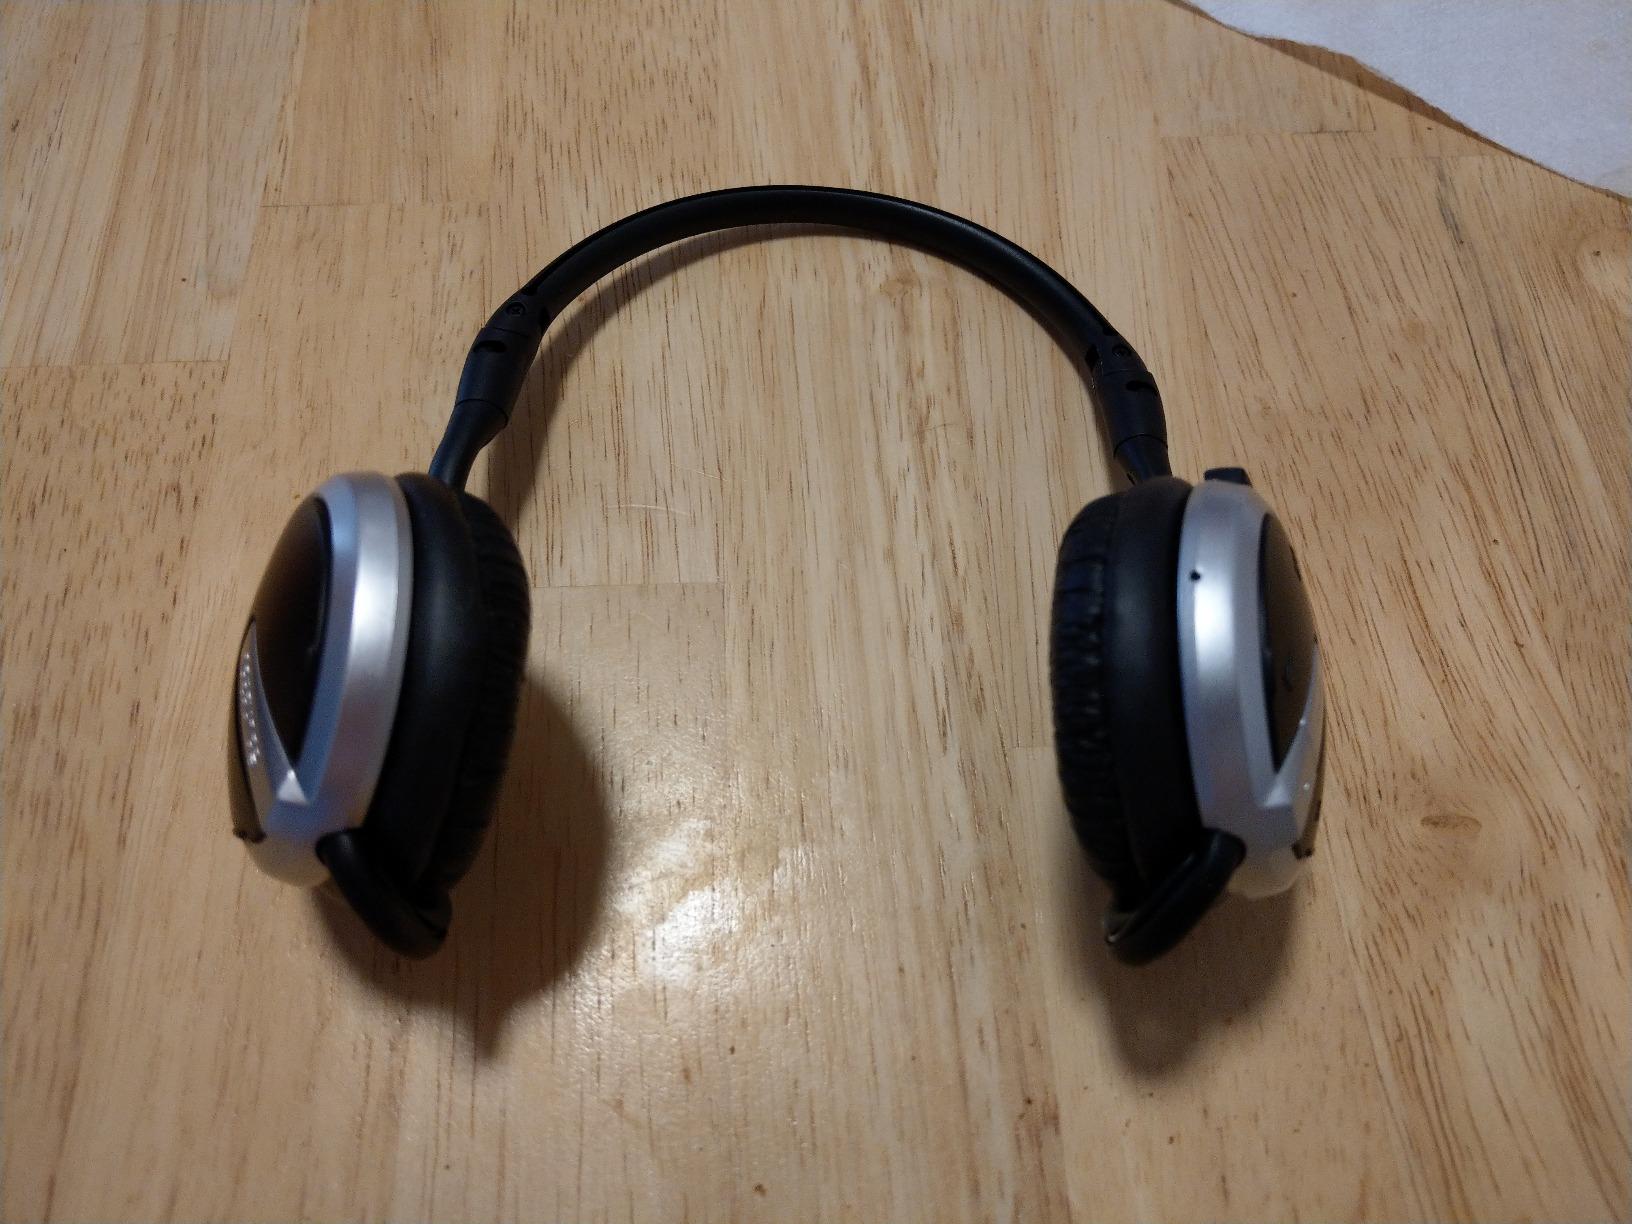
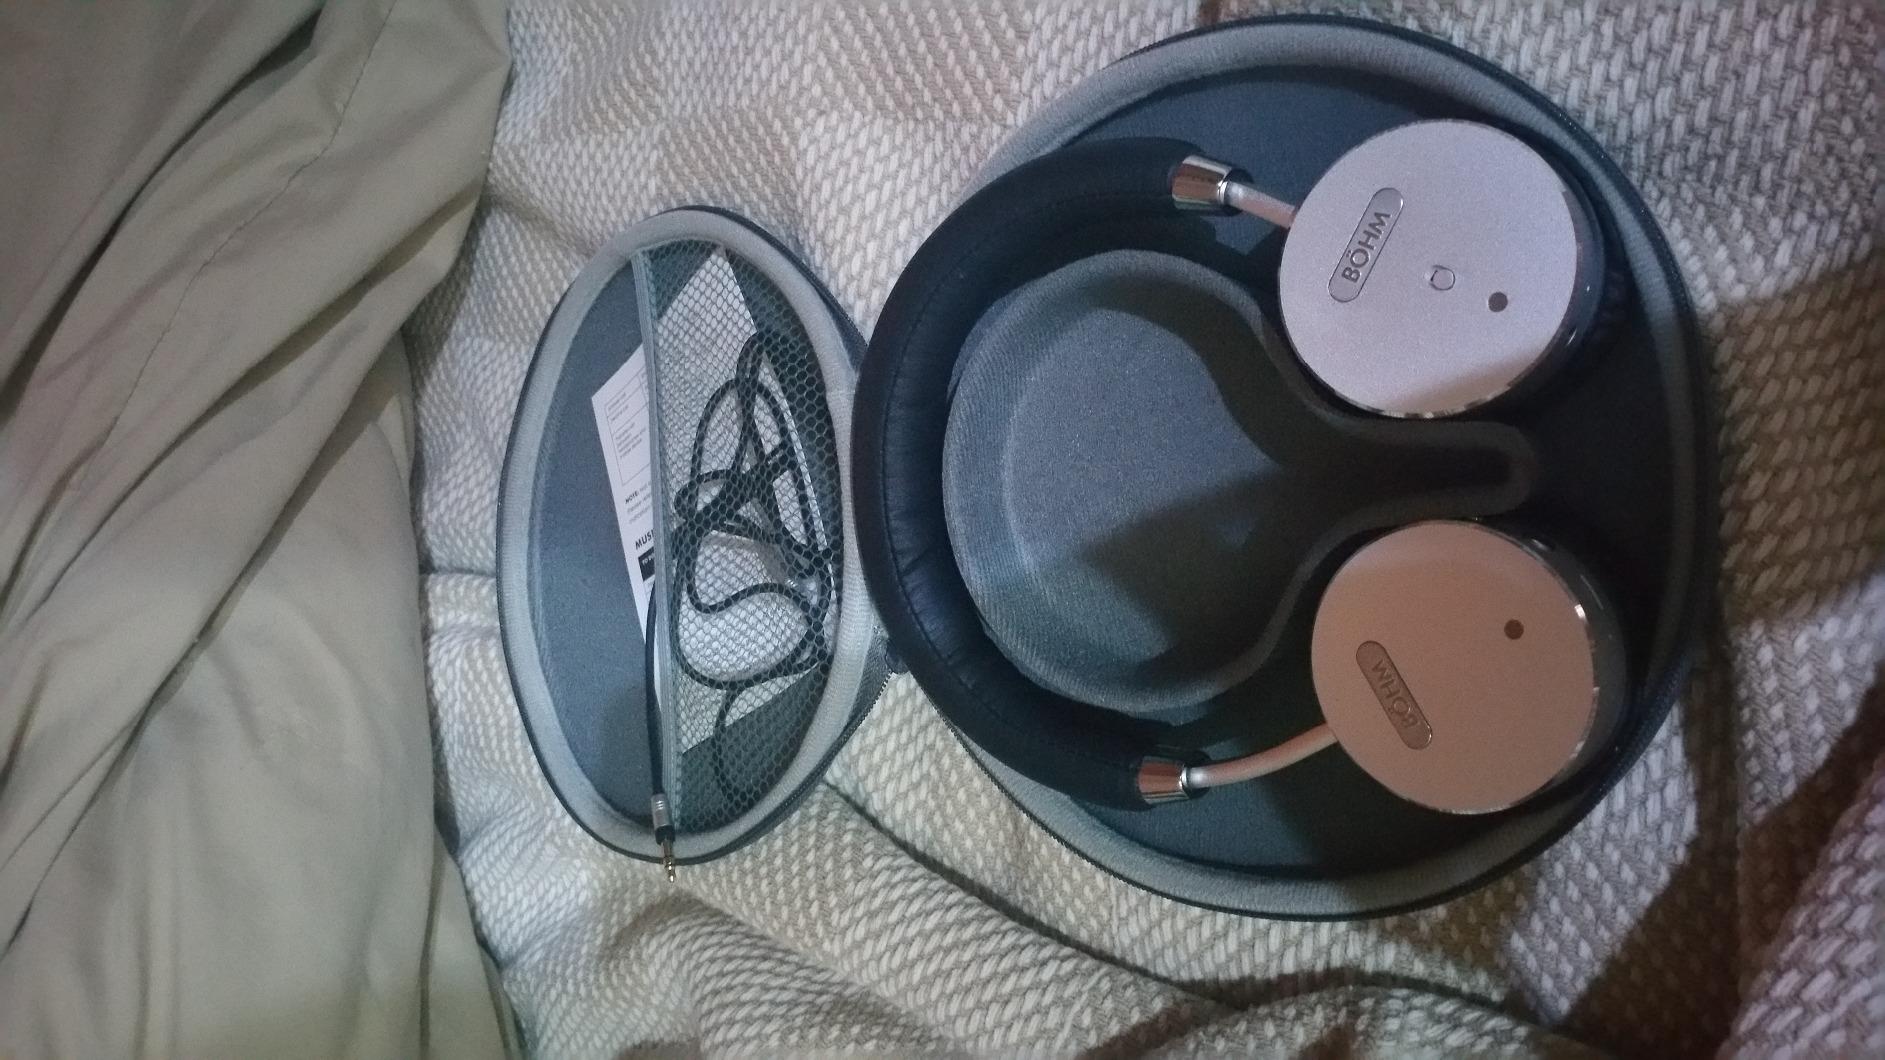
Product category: headphones
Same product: no